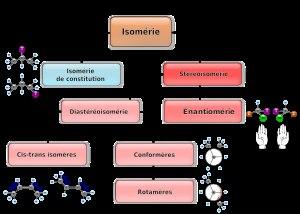
Les biosignatures sont une substance, ou un phénomène apportant une preuve scientifique de la présence de la vie. Une biosignature peut être une molécule organique préservée dans le sol, un gaz accumulé dans l’atmosphère, ou tout autre phénomène dont la seule explication raisonnable est la présence, à un moment donné au cours de l'histoire, d’une forme de vie. Les biosignatures nous permettent, entre autres, d’identifier les processus chimiques utilisés par les bactéries primitives, ainsi que d’identifier la présence ou l’absence de la vie sur des exoplanètes. Il est évident que l’étude des biosignatures est majoritairement basée sur notre connaissance actuelle du vivant, c’est-à-dire sur la vie à base de carbone telle que nous la connaissons sur terre.